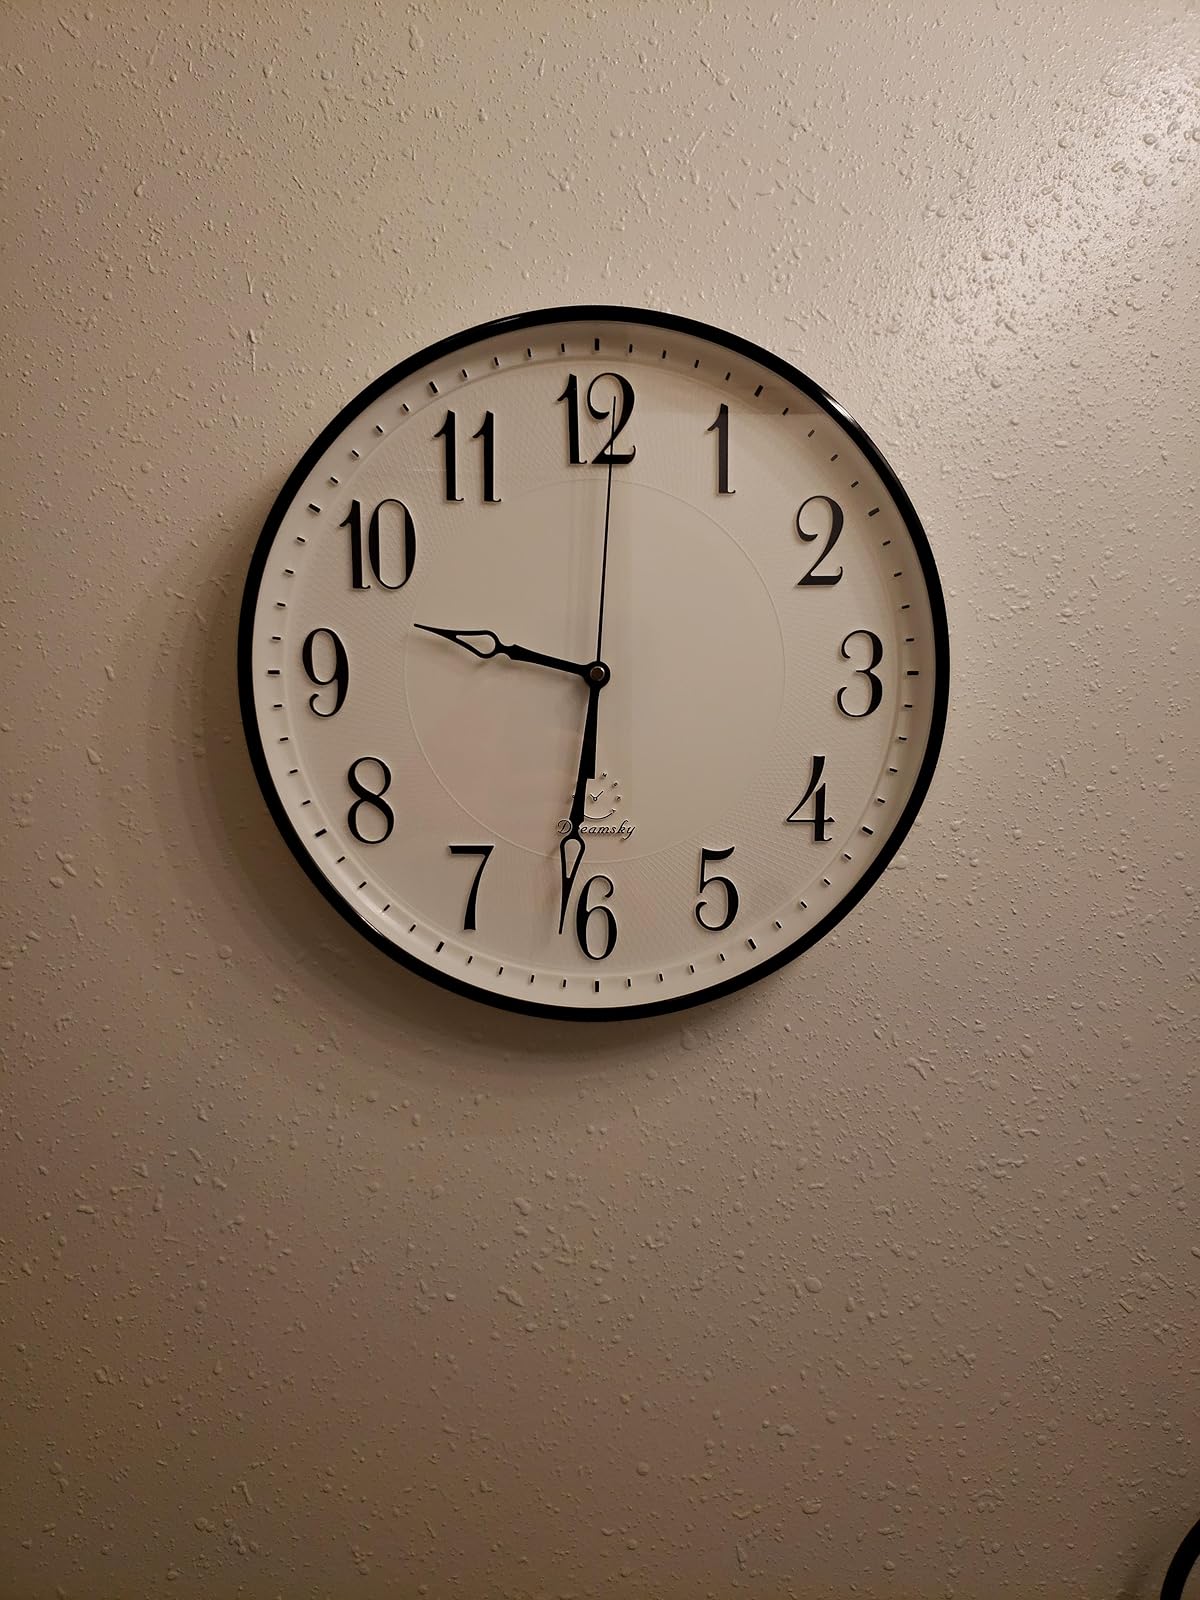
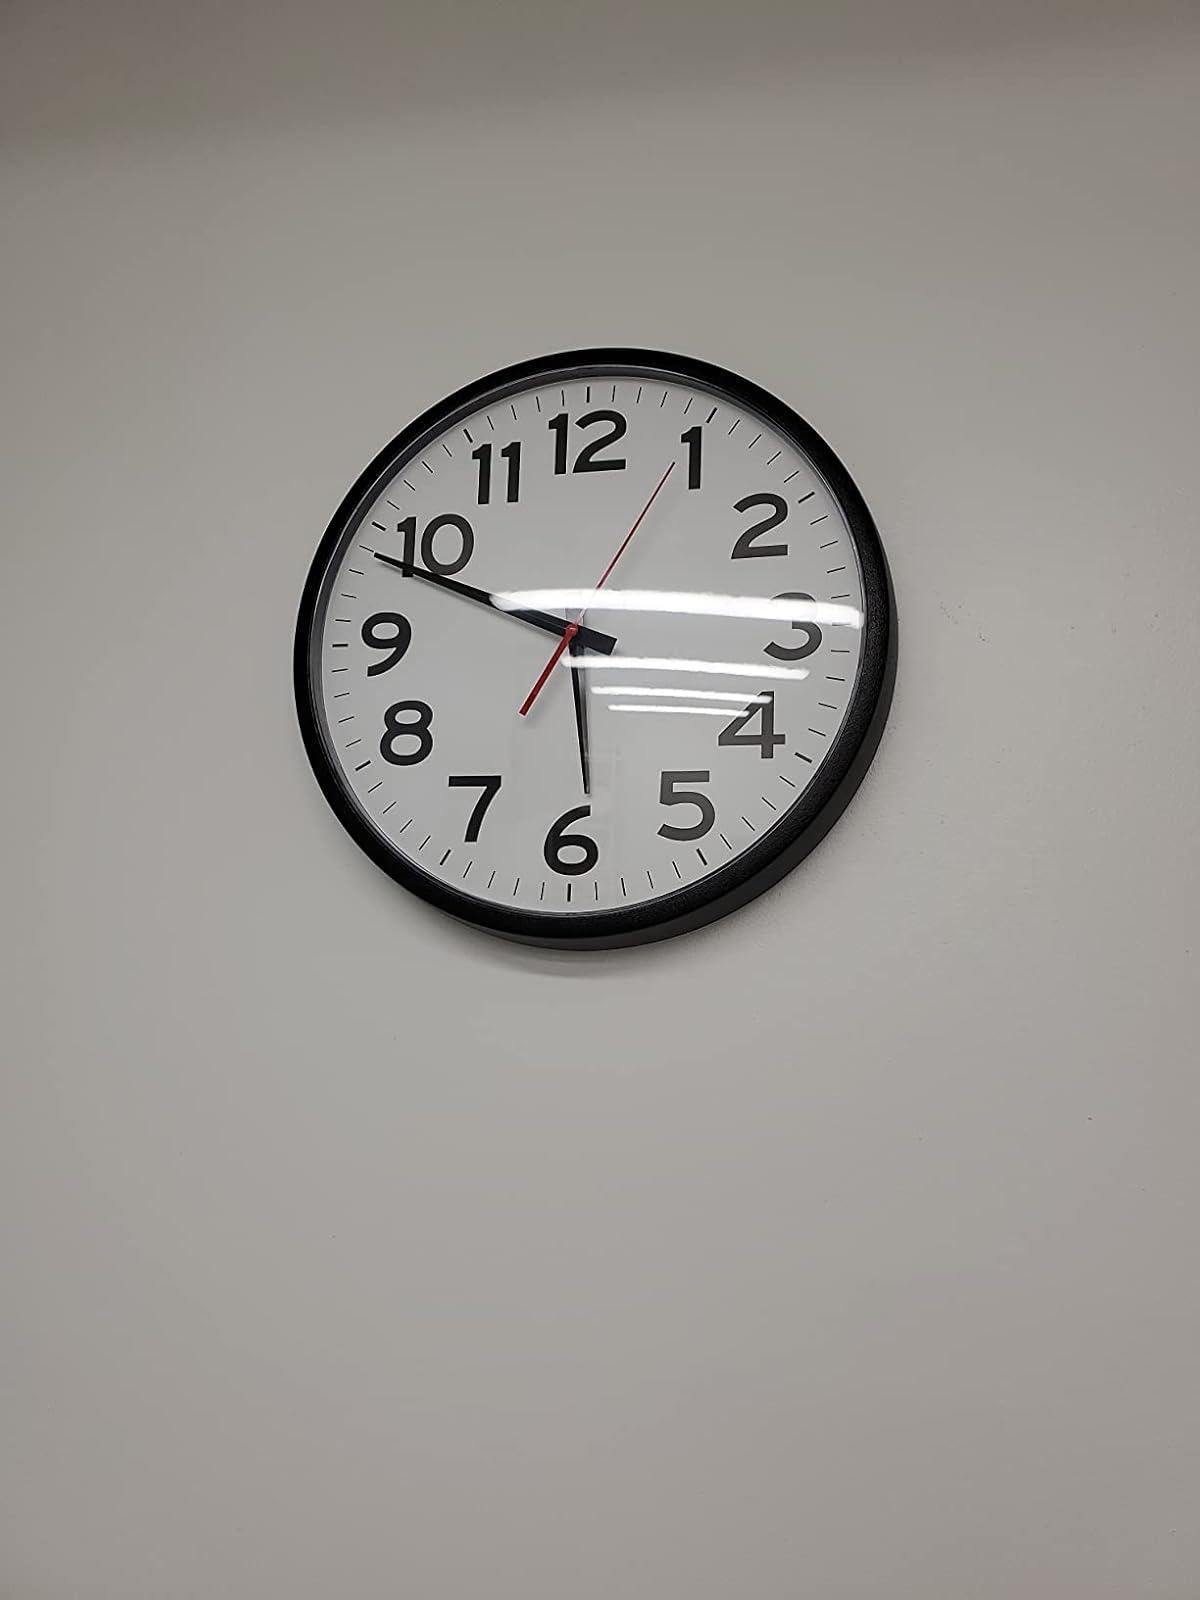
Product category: clock
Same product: no